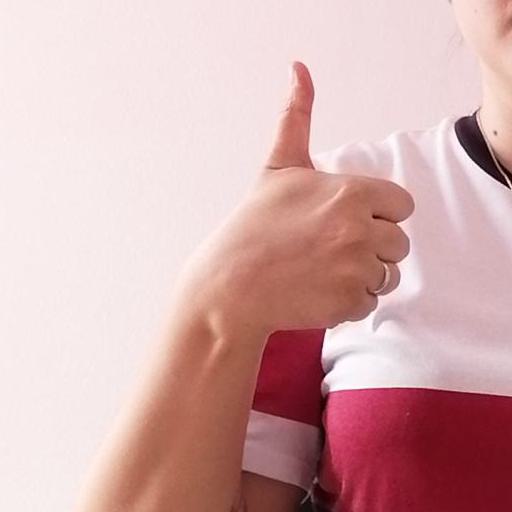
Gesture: like